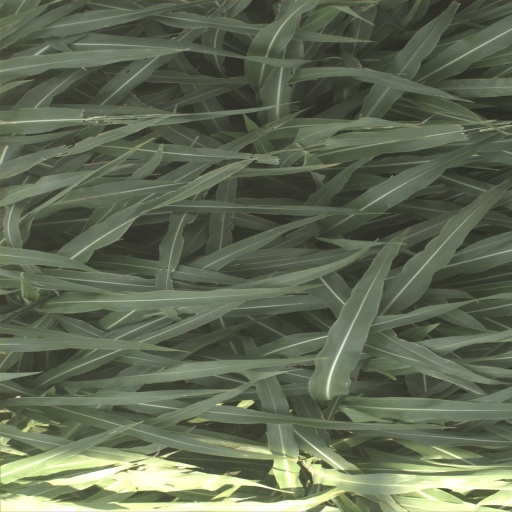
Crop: sorghum